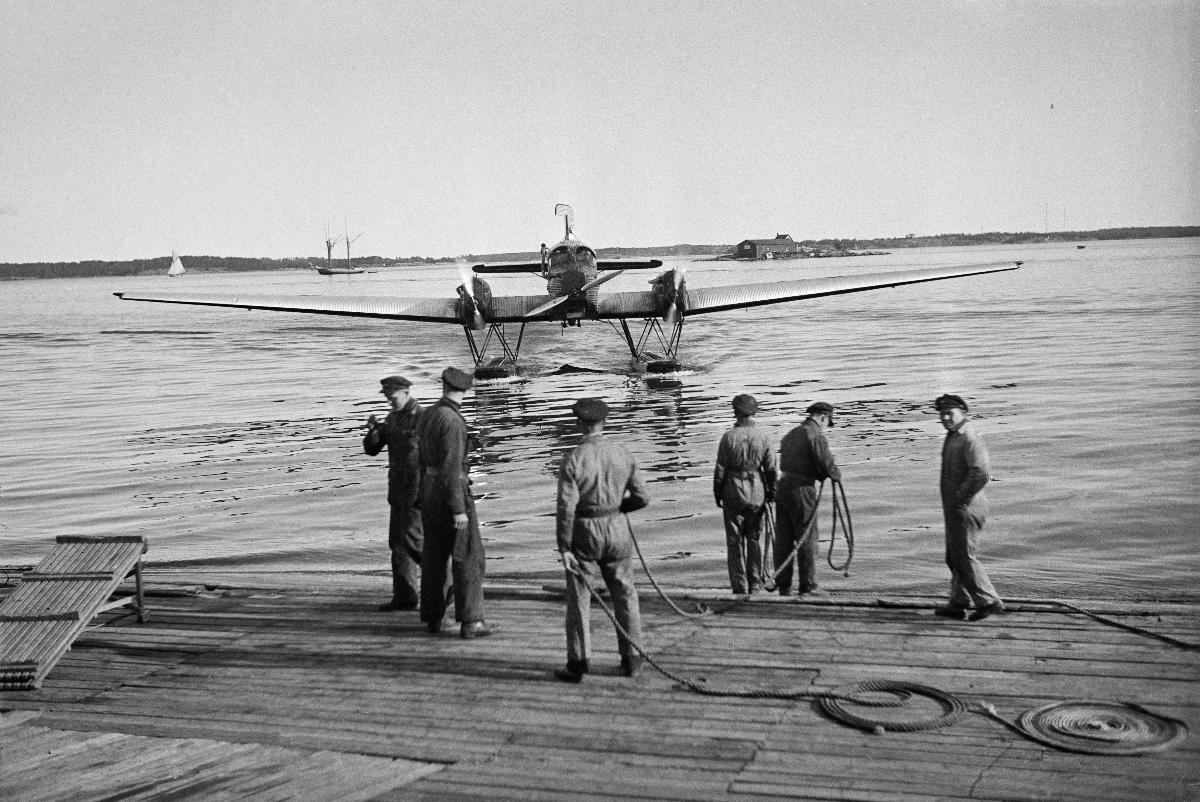
Aero Oy:n vesitaso
Aero Ltd's seaplane
sisällön kuvaus: Aero Oy:n vesitaso rantavedessä. Kuva on todennäköisesti reprokuvattu 1950-luvulla, mutta alkuperäinen on otettu aiemmilla vuosikymmenillä. content description: Aero Ltd's seaplane in Finland. The photograph in the collection is most likely reproduction from the 1950's, and the original is from earlier decades.
Kuvaaja: Saarinen, UA, reprokuvaaja
Vuosi: 1924
Paikka: Suomi
Aiheet: Aero Oy; Finnair; ilmailu; lentokoneet; lentoliikenne; vesilentokoneet; lentoyhtiöt; satamalaiturit; rannat; työntekijät; aviation; airplanes; air traffic; hydroplanes; airlines; wharves; shores; employees; luftfart; flygplan; flygtrafik; hydroplan; flygbolag; hamnkajer; stränder; arbetstagare